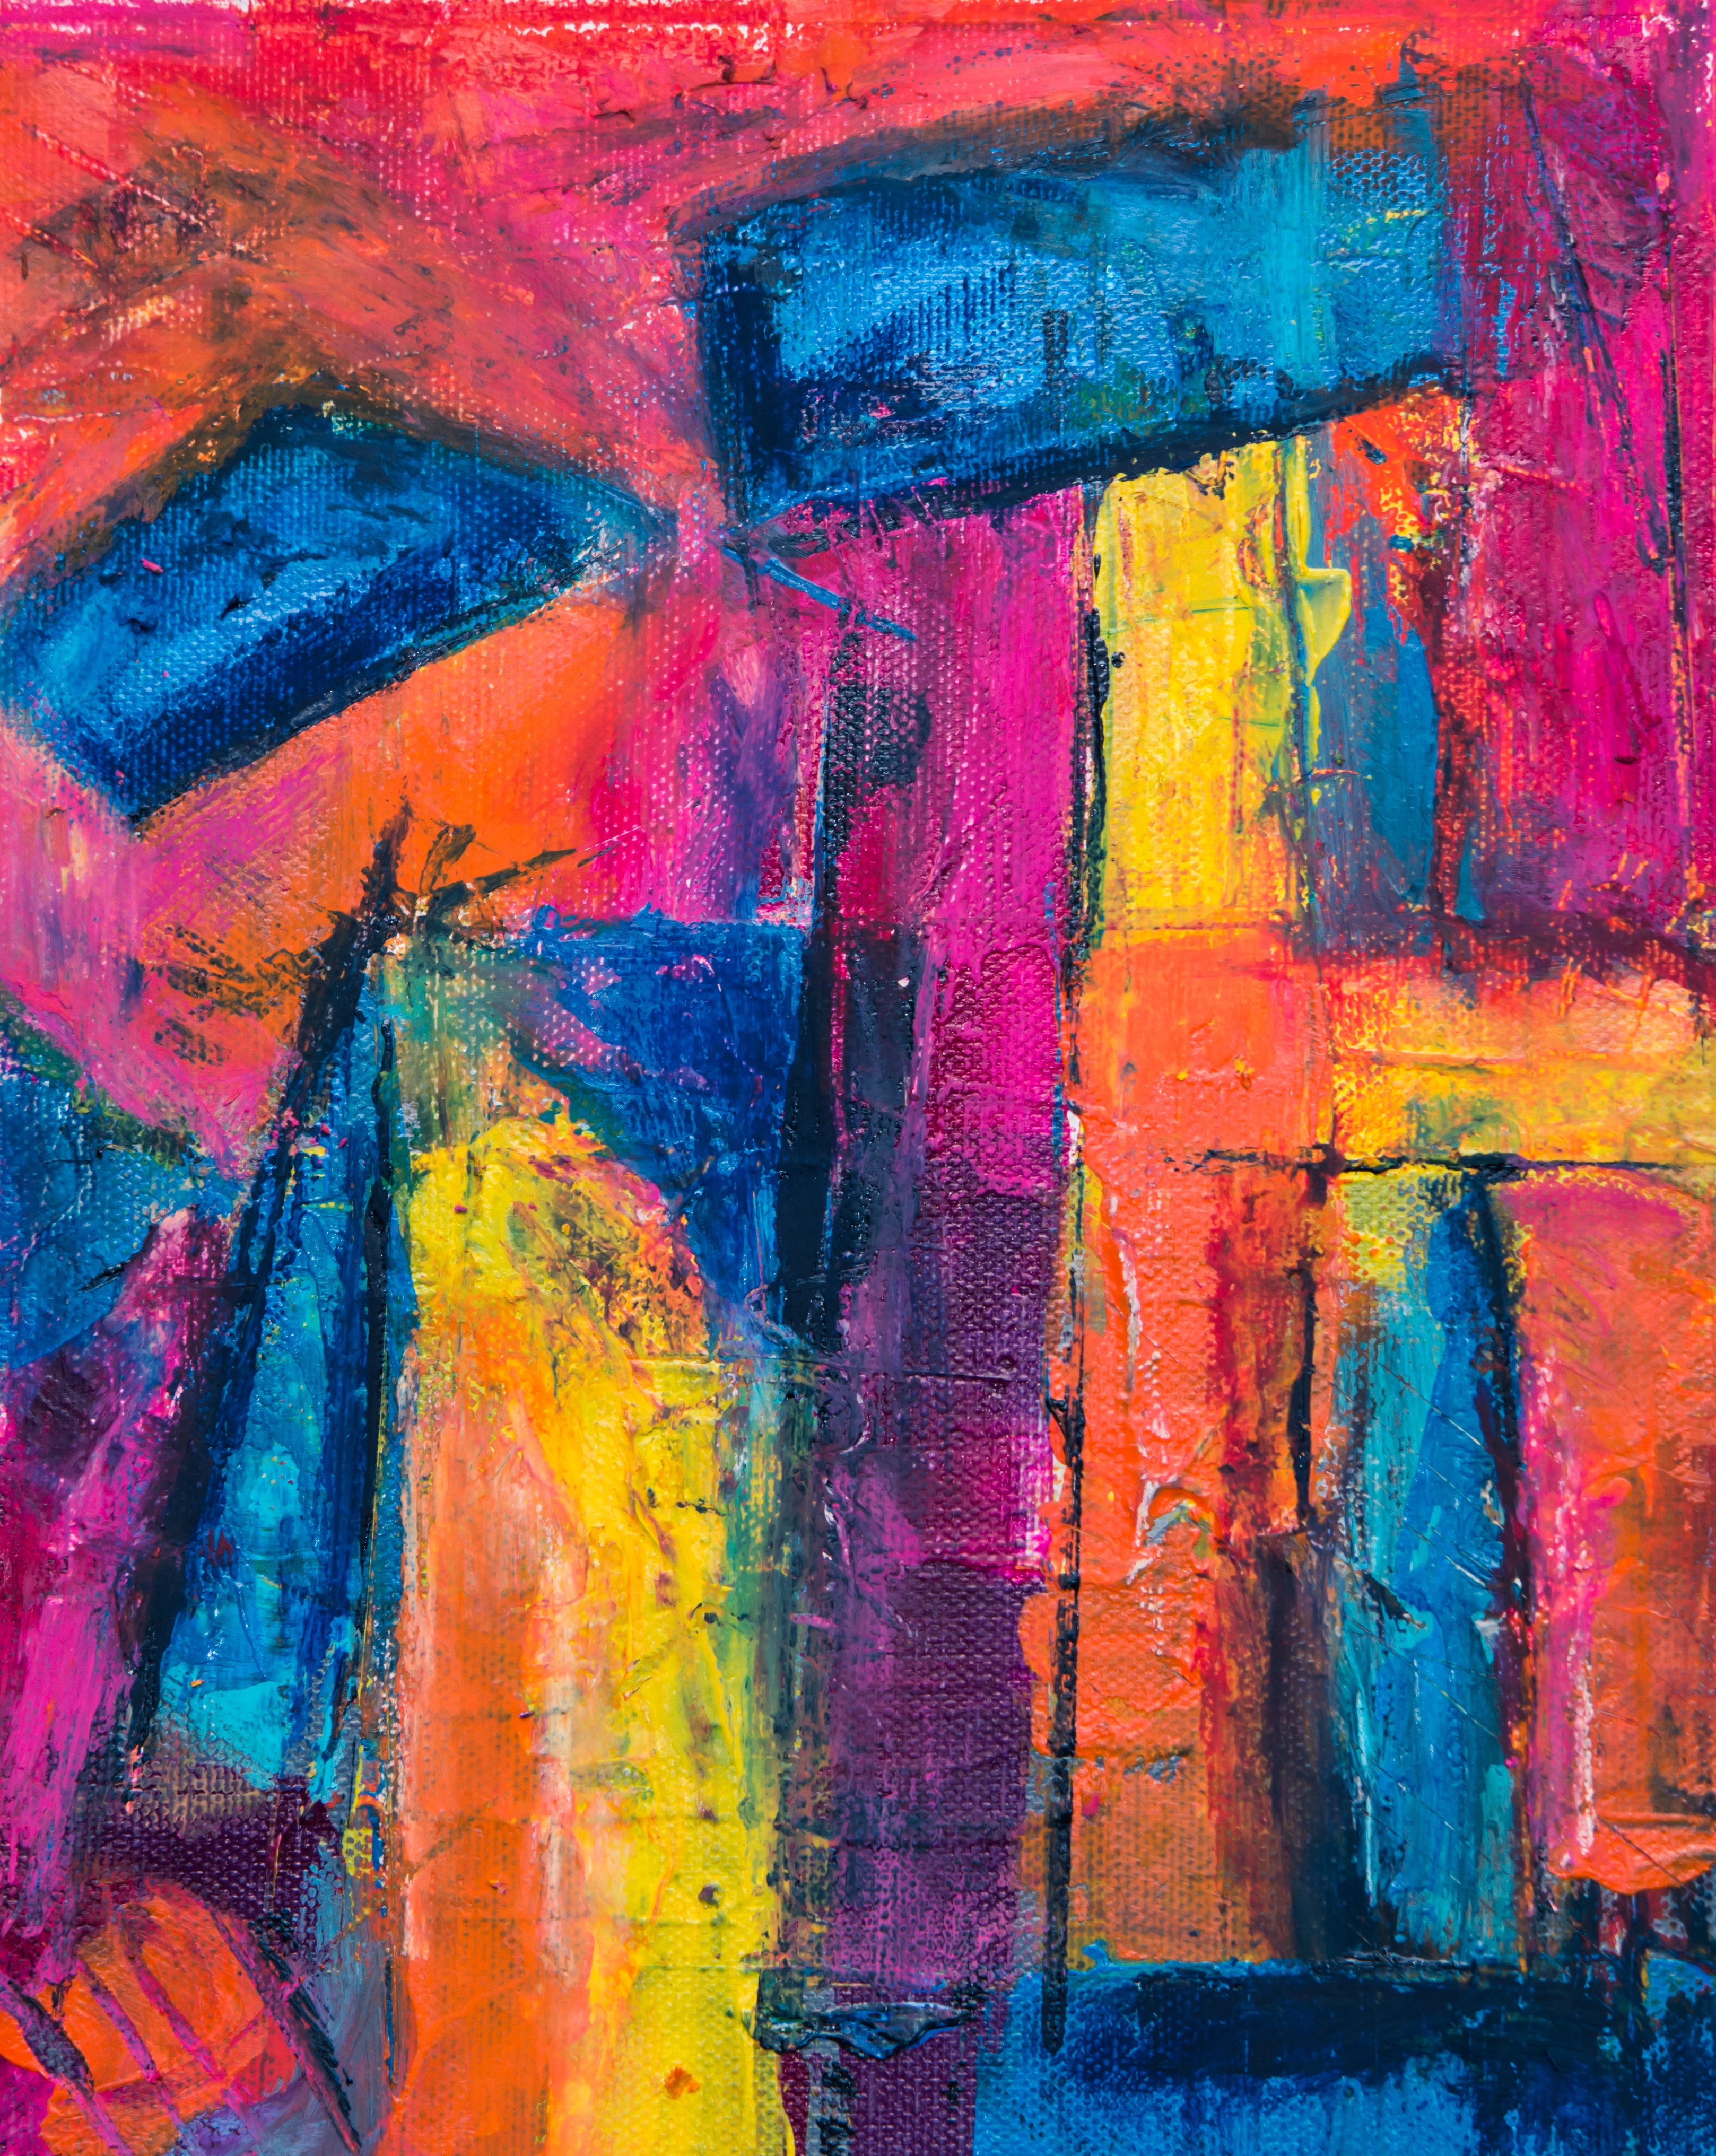
modern art, painting, blue, art, acrylic paint, visual arts, Colorfulness, watercolor paint, paint, magenta, child art, artwork, Tints and shades